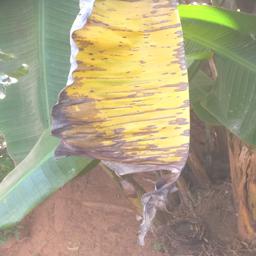
Label: MALBHOG LEAF